Messenger of Peace Chapel Car

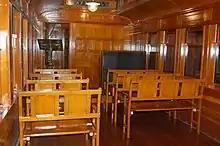
Pews in the "Messenger of Peace" chapel car

"Messenger of Peace" is a dark green, wooden railroad car made of yellow pine. The car is long, wide, and high when sitting on trucks. The roof is rounded with an elevated ridge in which are set clerestory casement windows for both light and ventilation. With doors located at each end of the car, the front of the car contains a small compartment that served as living quarters for the minister; the remainder of the car provided a large open area for church services. The interior has decorative vertically fluted wainscoting made of white oak. Originally, the car used kerosene lighting, which was later replaced with acetylene lighting which in turn was replaced with electric lighting.